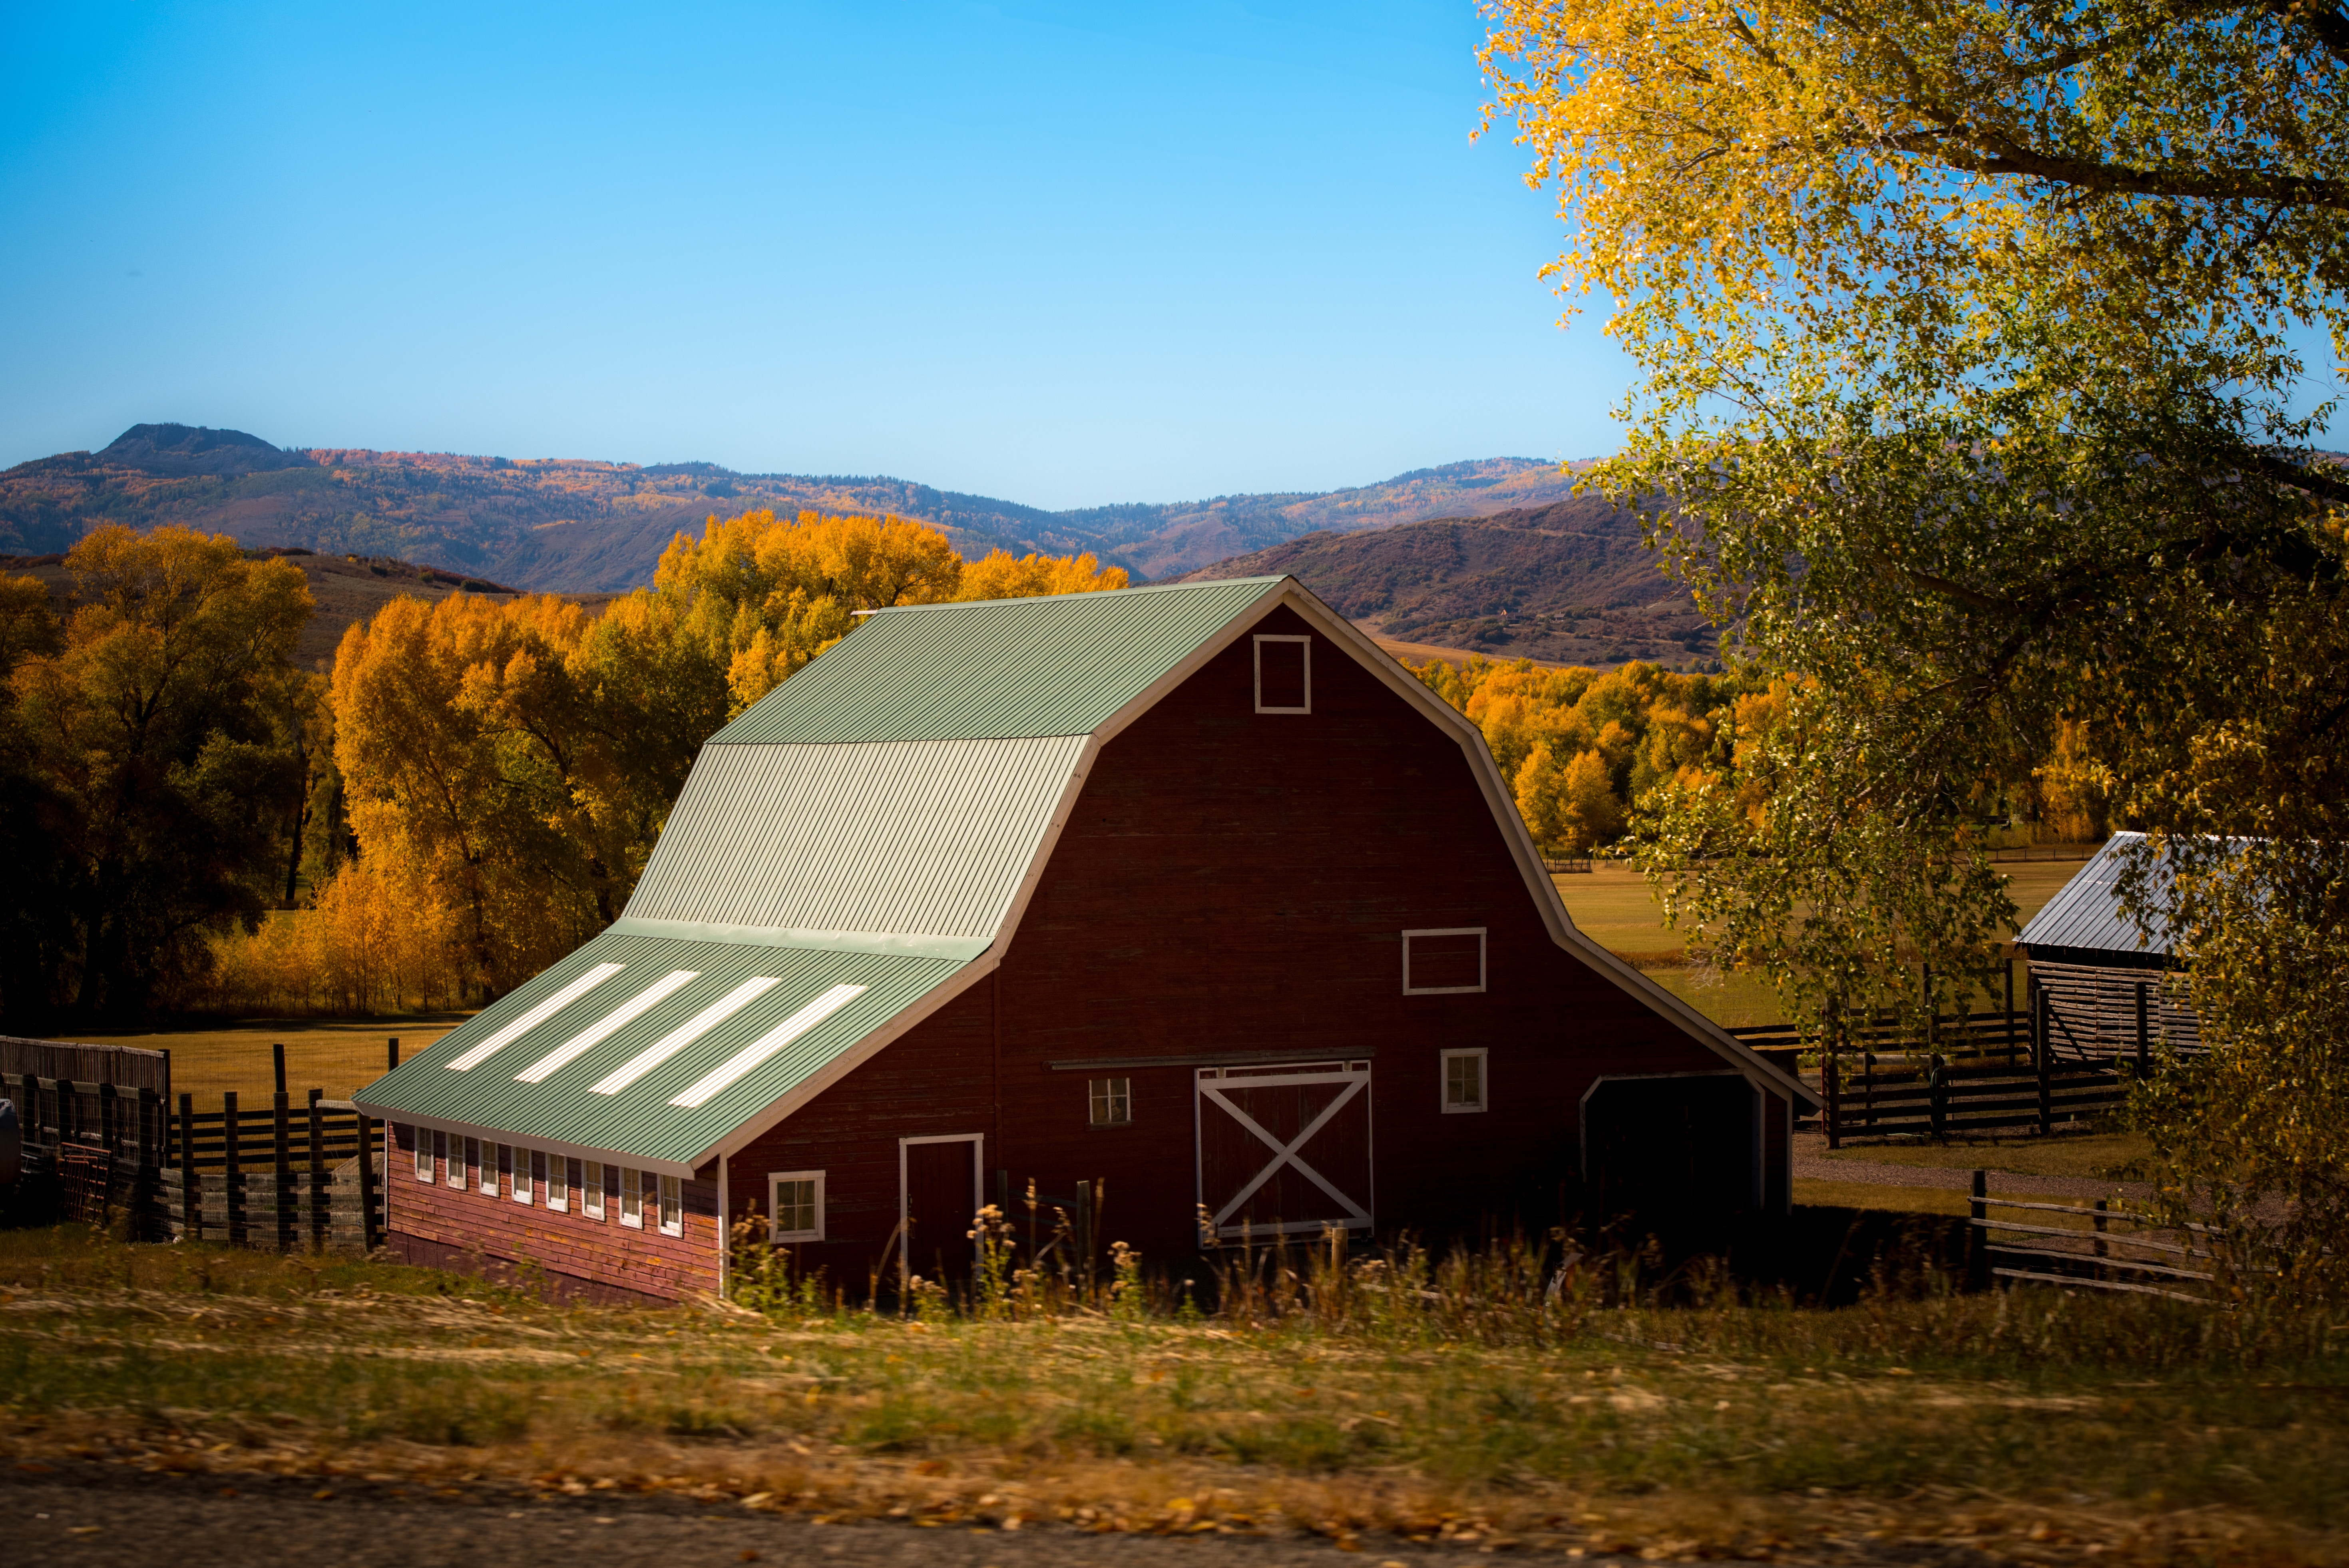
landscape, tree, nature, mountain, structure, farm, house, sunlight, leaf, building, barn, home, hut, cottage, autumn, chapel, season, farm building, rural area